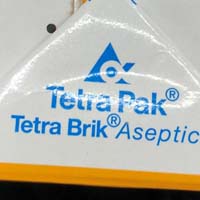
Plastic recycling code class: 8_no_plastic